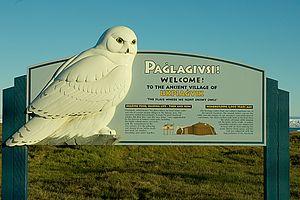
Utqiagvik, anciennement Barrow, est une localité de l'Alaska construite sur les rives de la mer des Tchouktches. Localité la plus septentrionale de l'État, et ainsi des États-Unis, elle se trouve à environ 550 kilomètres au nord du cercle arctique.